Sidney Onwubere

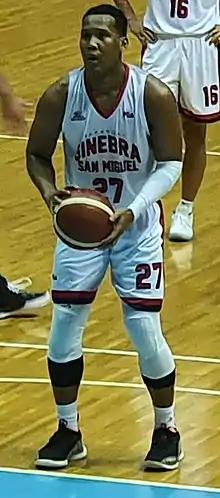
Onwubere with the Barangay Ginebra San Miguel in 2021

Sidney Nelson Onwubere (born August 1, 1993) is a Filipino-Nigerian basketball player for the NorthPort Batang Pier of the Philippine Basketball Association (PBA). He is a former star player for the EAC Generals. He was selected by the Phoenix Fuel Masters in the 2017 PBA draft, but was traded to the TNT KaTropa the same day.